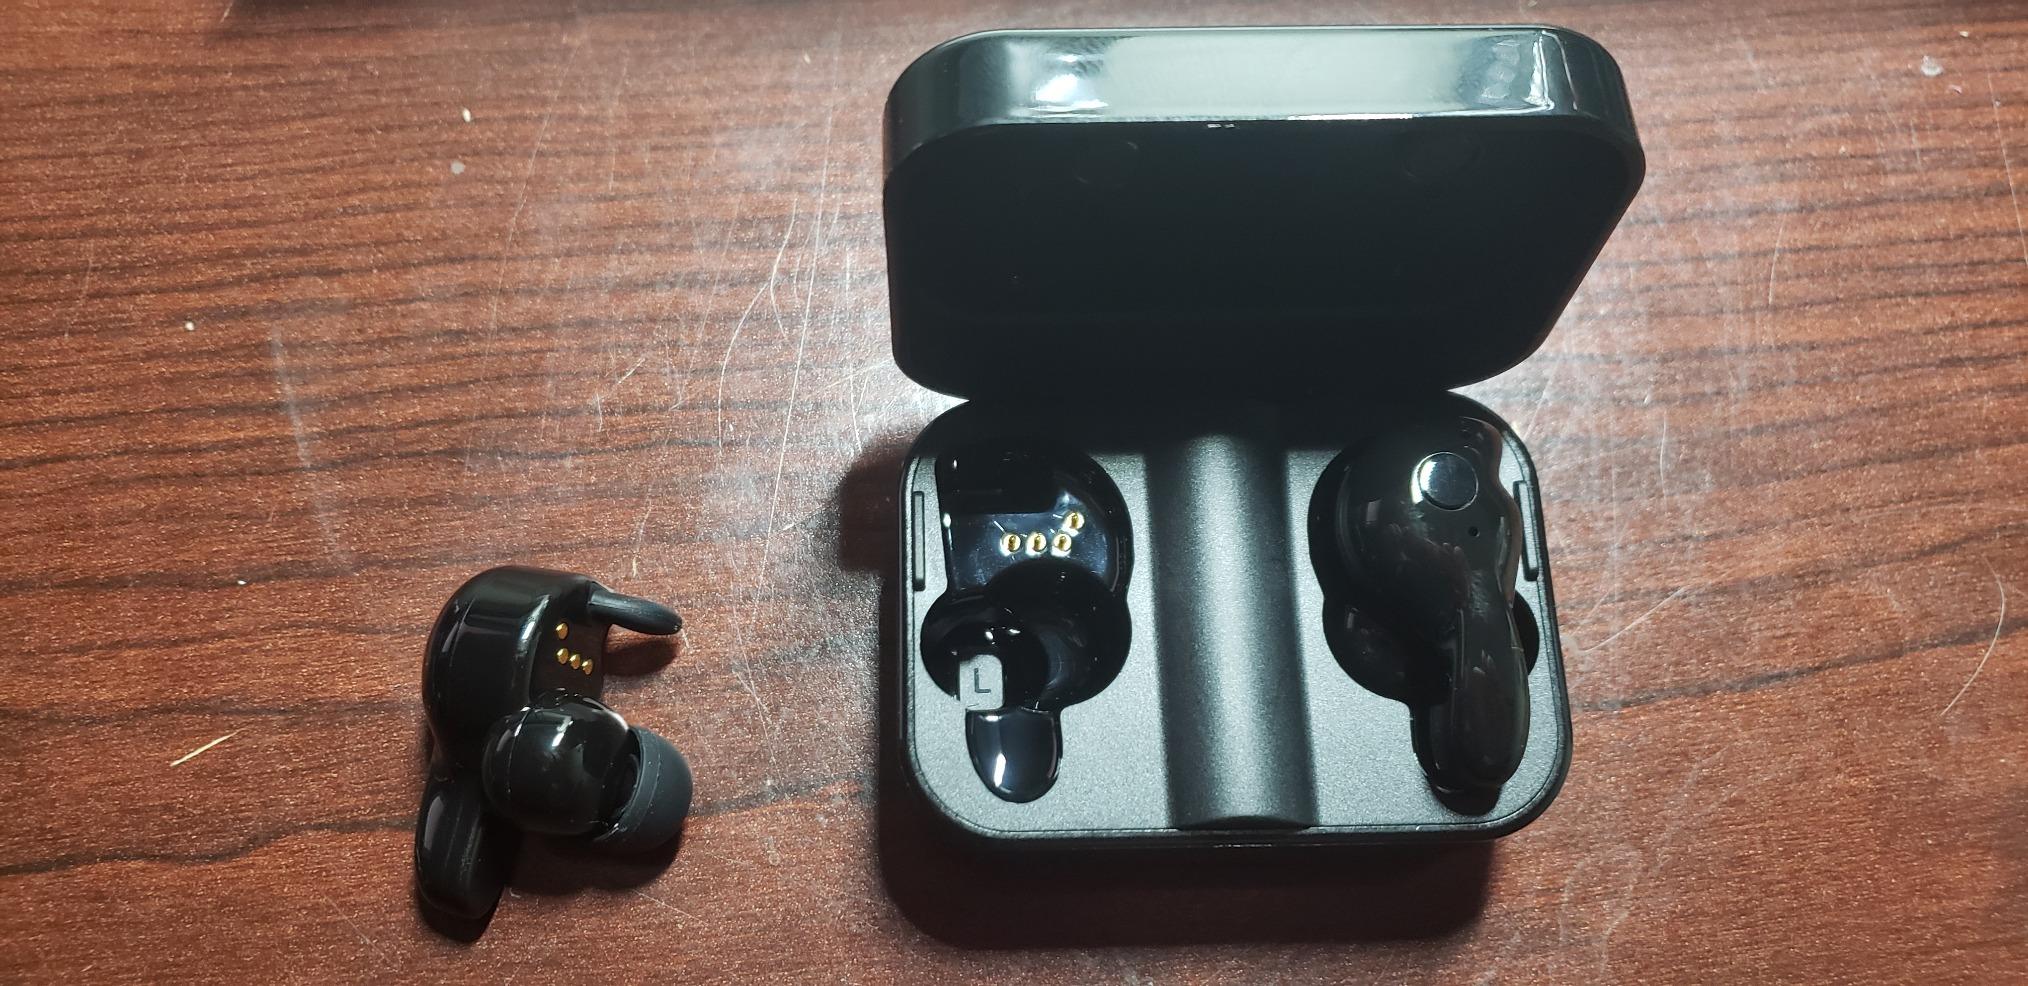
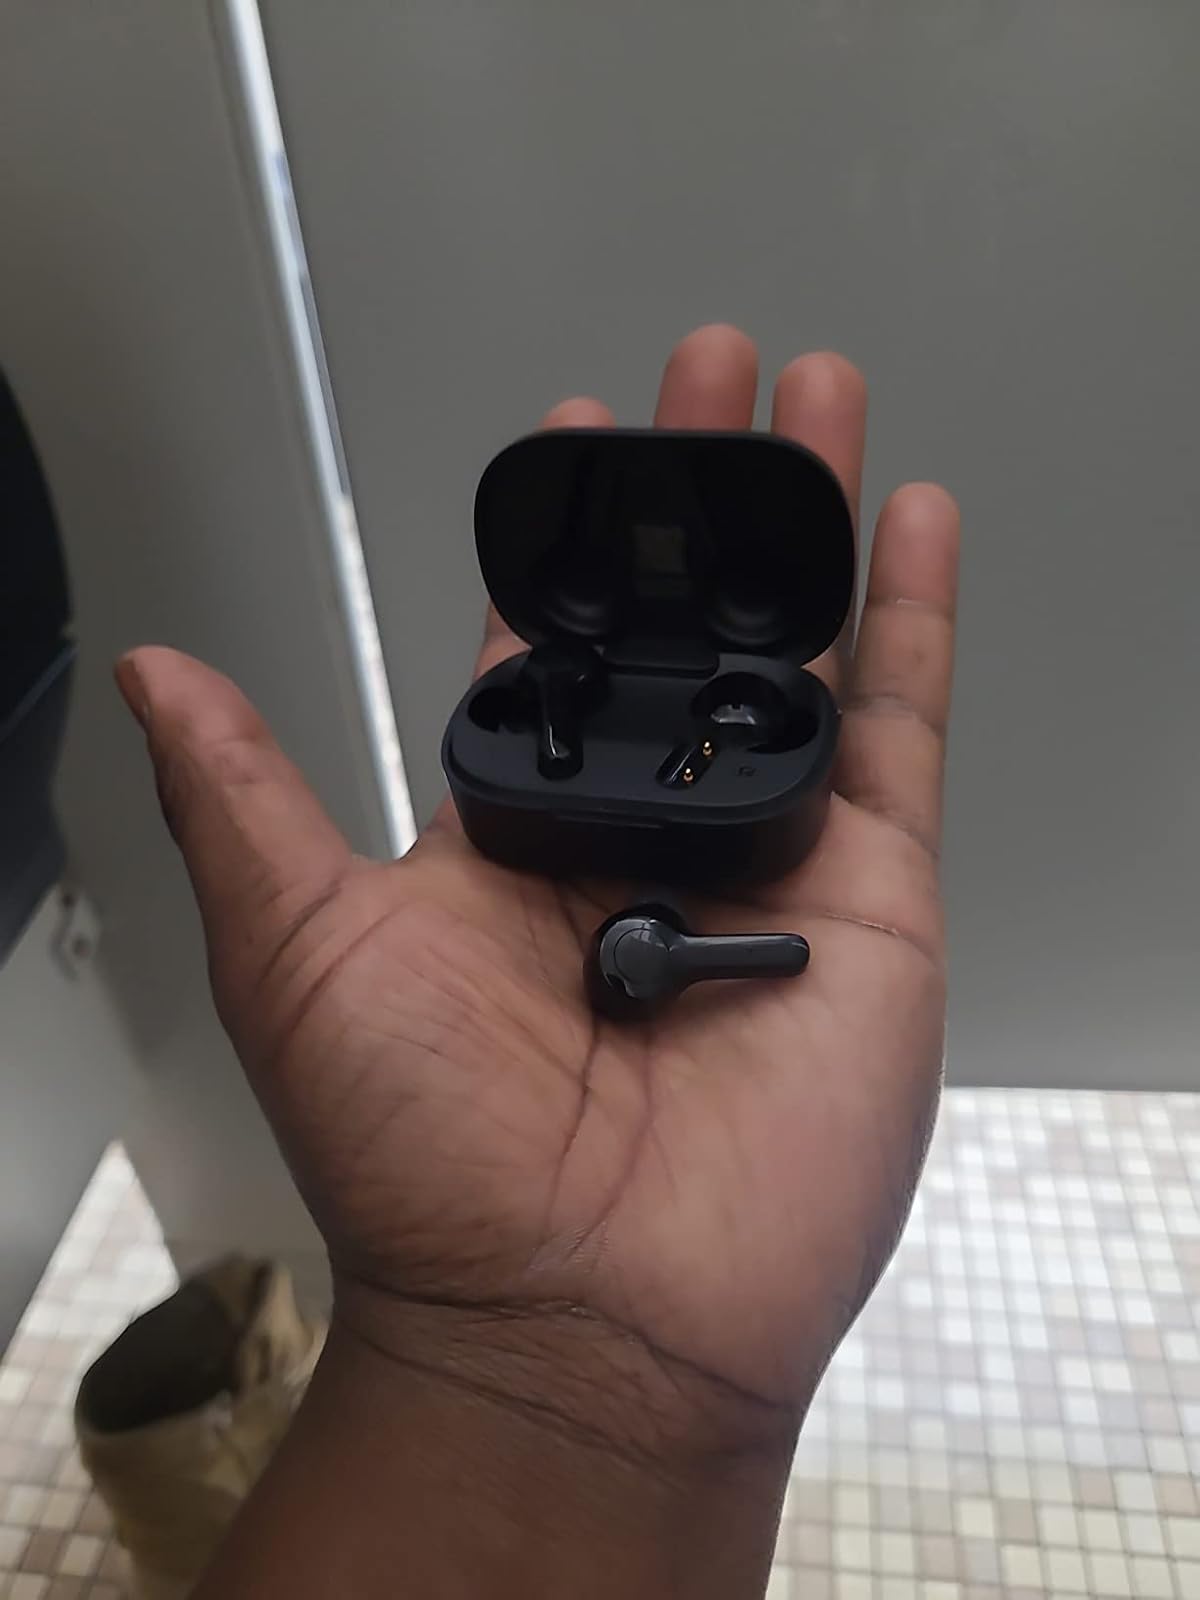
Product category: earbuds
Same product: no